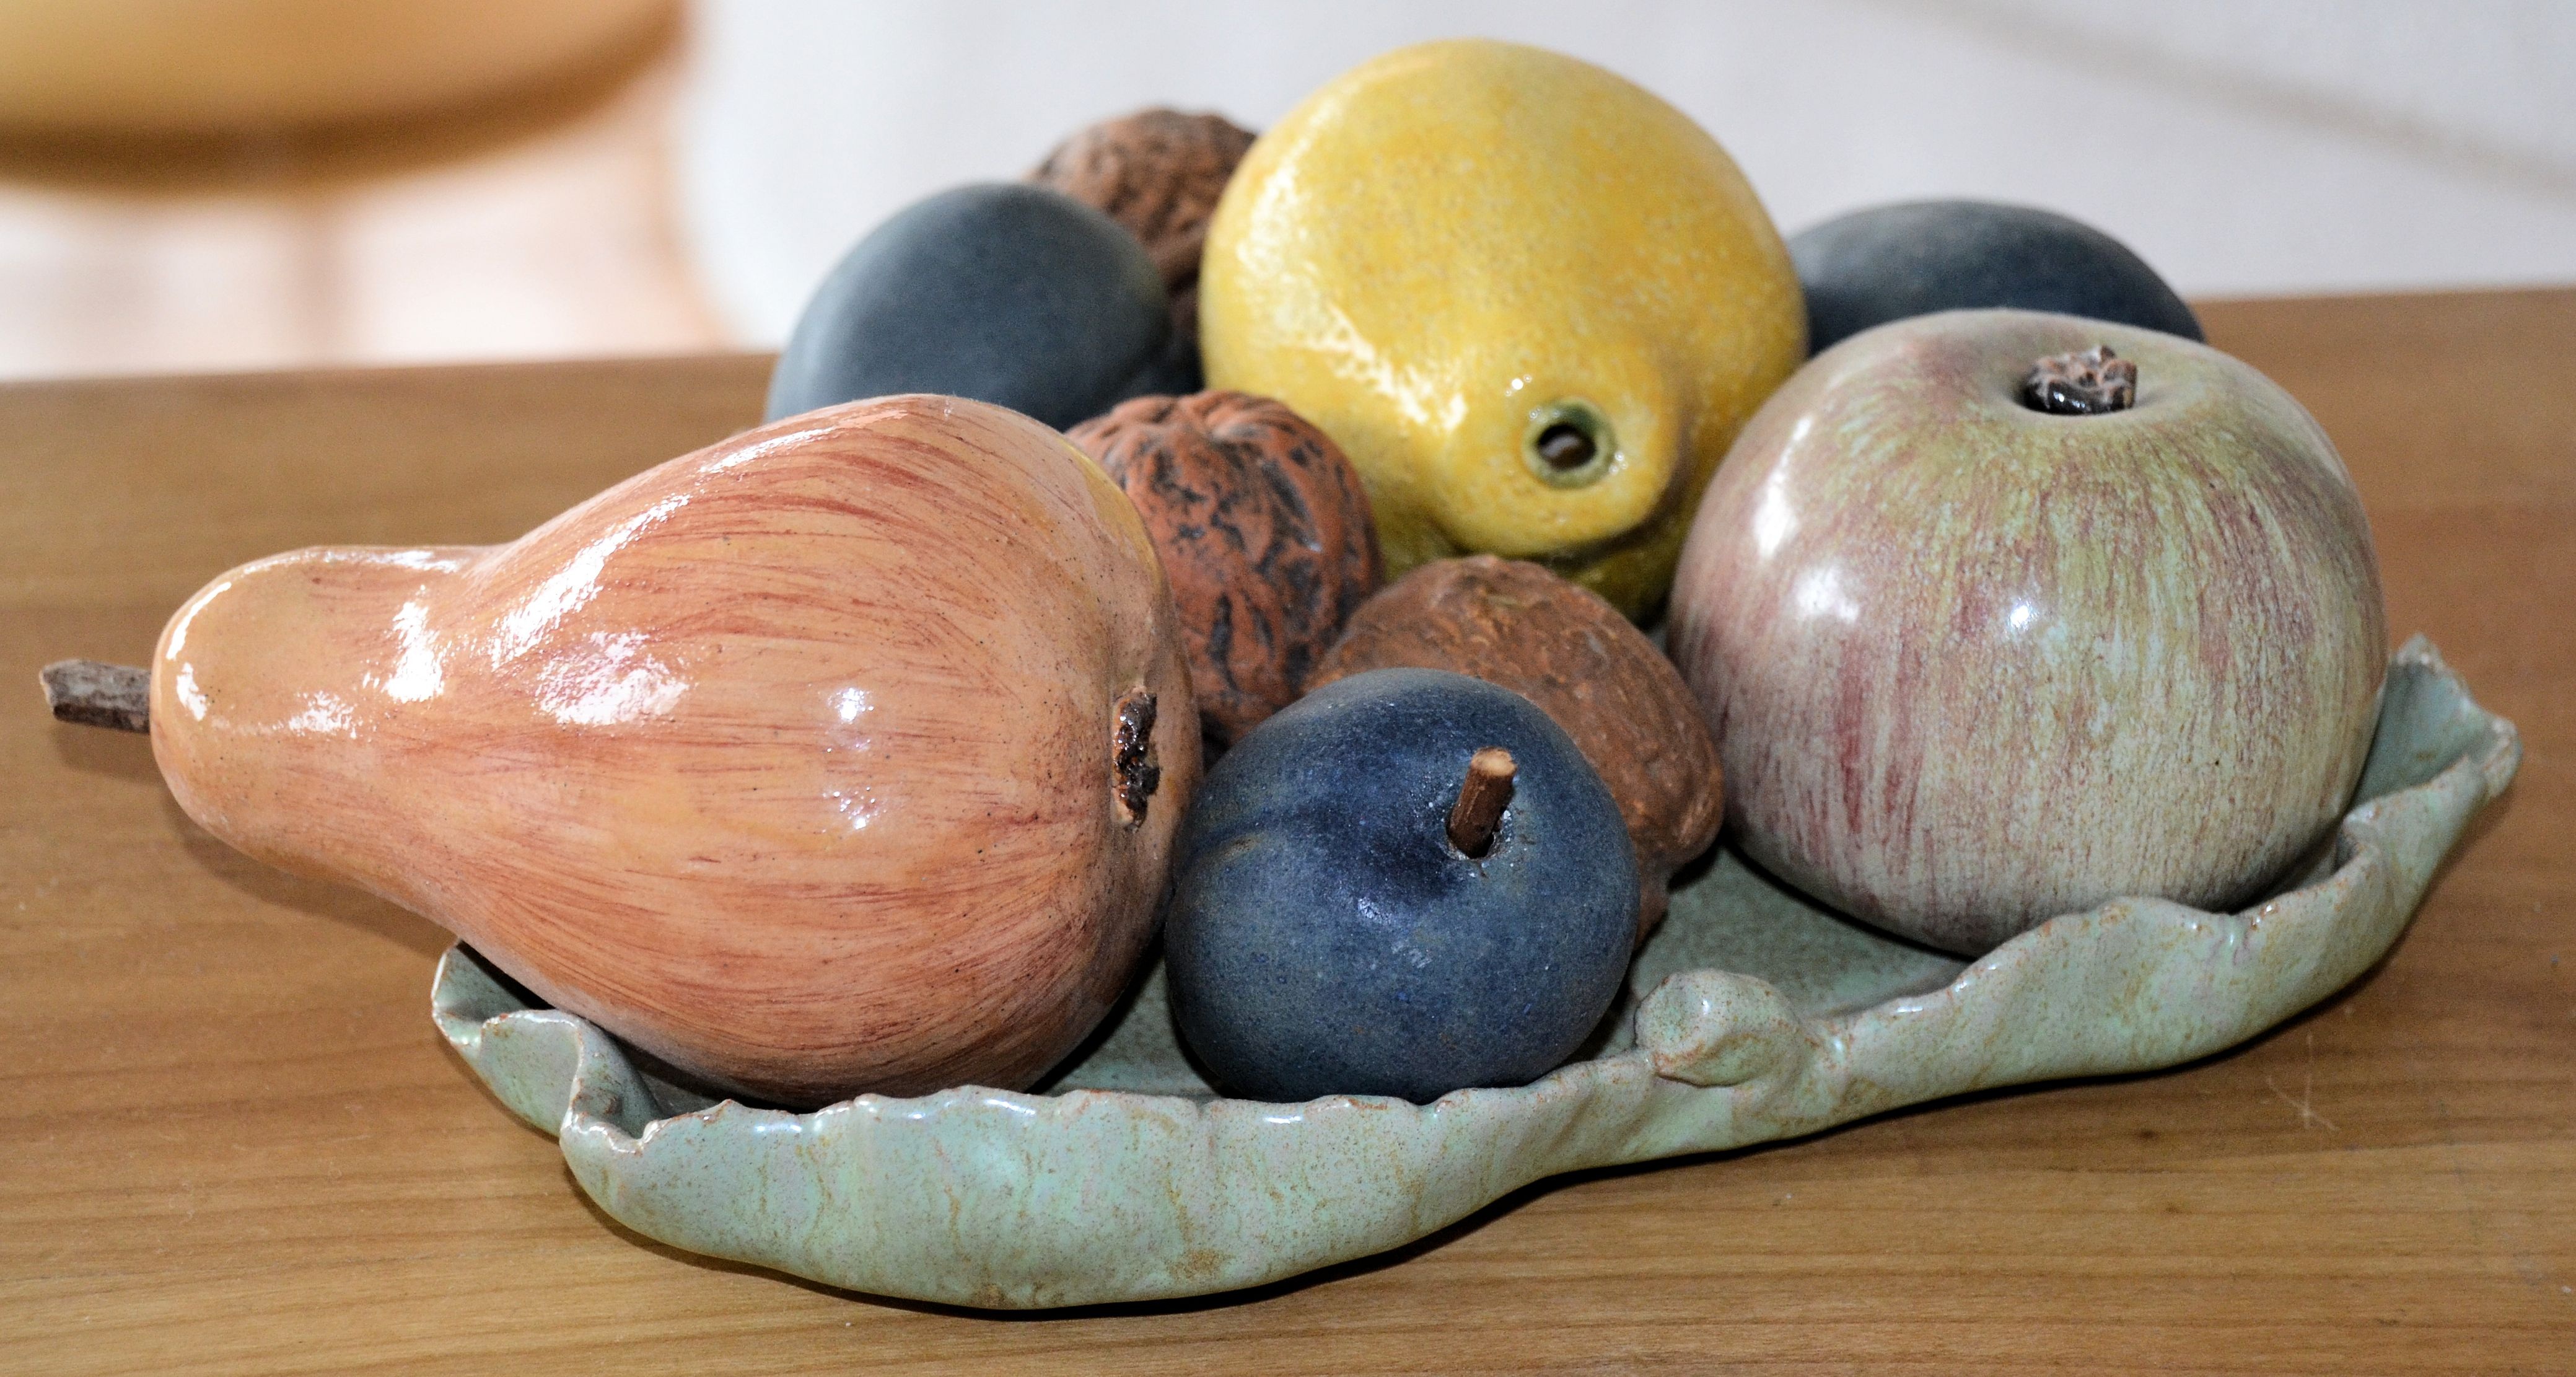
plant, fruit, decoration, food, produce, vegetable, pottery, still life, gourd, coconut, art, artistically, flowering plant, land plant, purple mangosteen